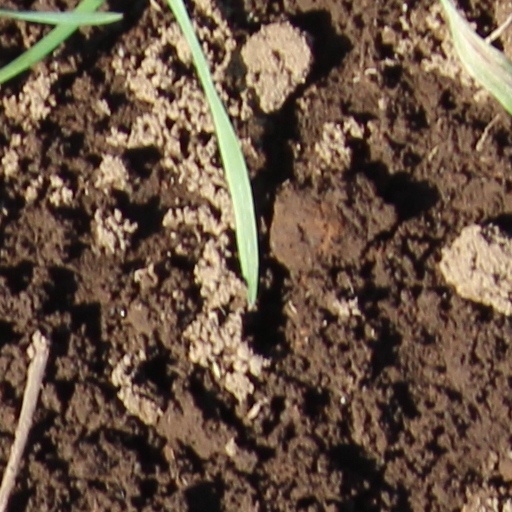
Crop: wheat